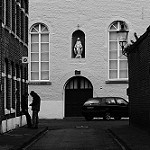
Label: street